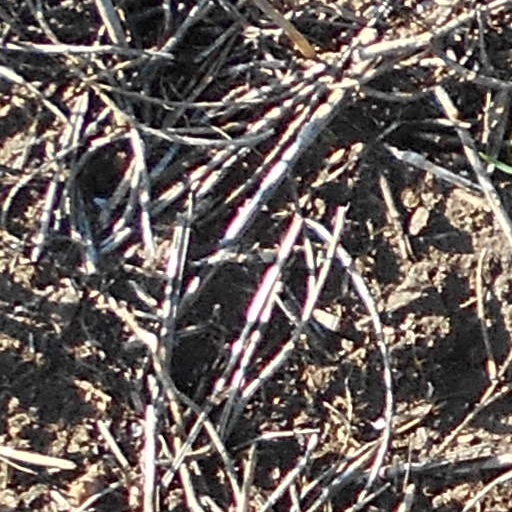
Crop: wheat